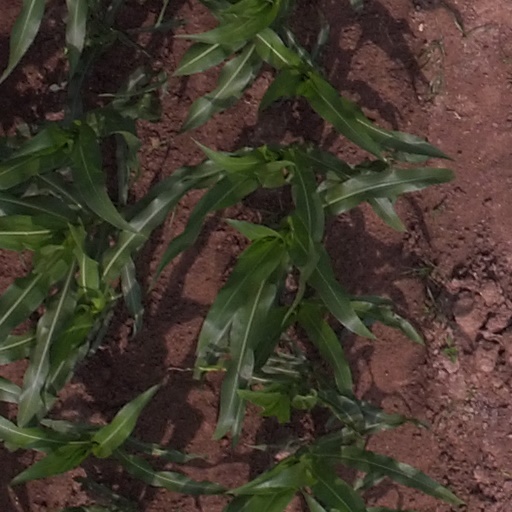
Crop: maize; corn